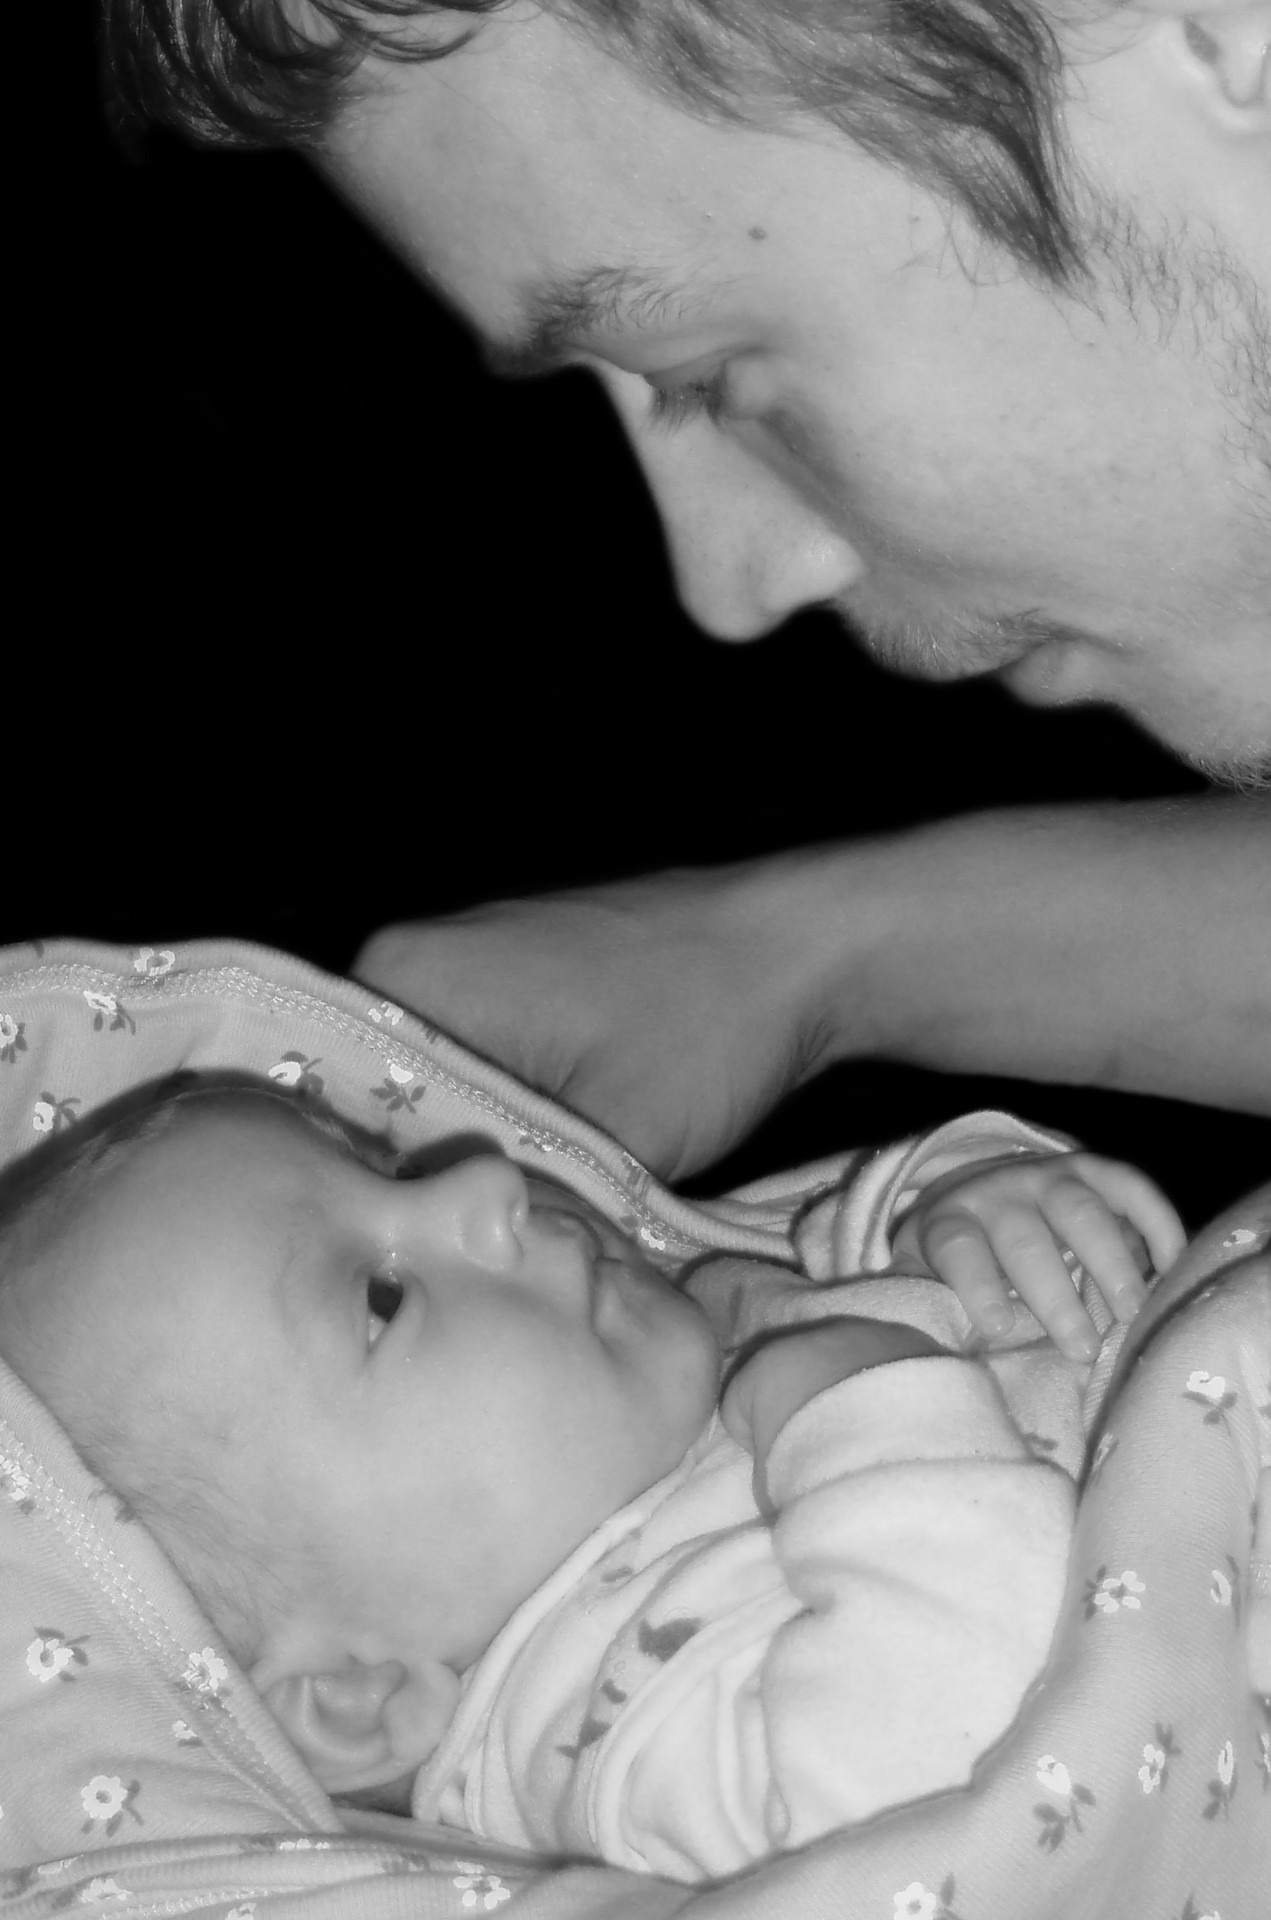
hand, person, black and white, people, white, photography, boy, kid, love, child, monochrome, baby, mouth, son, dad, face, family, sleep, sketch, drawing, infant, eye, safety, organ, emotion, interaction, sense, monochrome photography, descendant, human action